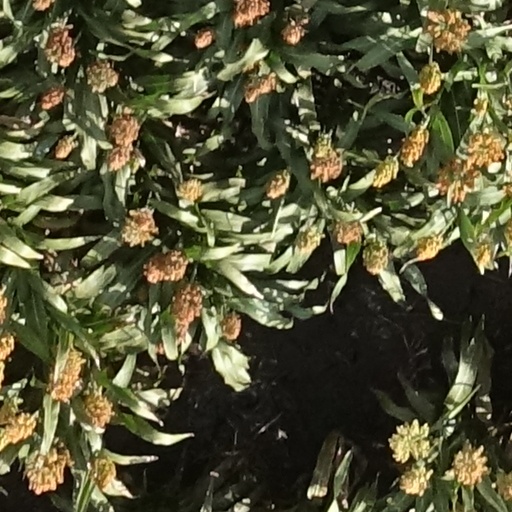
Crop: sorghum